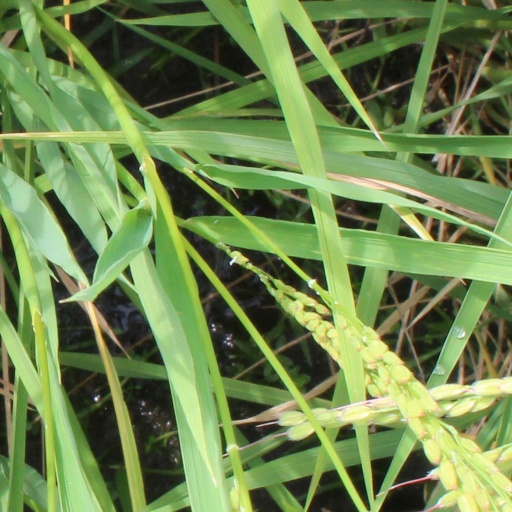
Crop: rice